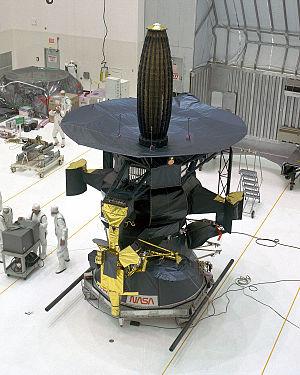
Galileo est une sonde spatiale américaine développée par la NASA qui a pour mission d'étudier la planète Jupiter et ses lunes. Galileo est lancée le 18 octobre 1989 par la navette spatiale américaine Atlantis. La sonde se place en orbite autour de Jupiter le 7 décembre 1995, après un voyage de six ans, au cours duquel elle a recours à l'assistance gravitationnelle de la Terre à deux reprises ainsi qu'à celle de la planète Vénus. Elle circule sur une orbite de deux mois qu'elle parcourt à 35 reprises au cours de la phase scientifique de la mission qui s'achève après deux prolongations en 2003.
Jupiter est une planète géante gazeuse. Il s'agit de la plus grosse planète du Système solaire, plus volumineuse et massive que toutes les autres planètes réunies, et la cinquième planète par sa distance au Soleil.
Une sonde spatiale est un véhicule spatial sans équipage lancé dans l'espace pour étudier à plus ou moins grande distance différents objets célestes : le Soleil, les planètes, planètes naines et petits corps, leurs satellites, le milieu interplanétaire ou encore le milieu interstellaire. Une sonde spatiale se distingue des autres engins spatiaux non habités qui restent en orbite terrestre. Les sondes spatiales peuvent prendre un grand nombre de formes pour remplir leur mission : orbiteur placé en orbite autour du corps céleste observé, atterrisseur qui explore in situ le sol de la planète cible, impacteur, etc. Une sonde peut emporter des engins autonomes pour accroître son champ d'investigation : sous-satellite, impacteur, rover, ballon.
L'exploration de Jupiter et de ses satellites à l'aide de sondes spatiales débute en 1973 avec le survol de la planète par Pioneer 10. Jupiter, du fait de sa distance de la Terre et du Soleil, est une destination spatiale complexe qui nécessite un savoir-faire et des ressources financières que, jusque-là, seule l'agence spatiale américaine, la NASA, est parvenue à réunir. En 2016, une dizaine de missions spatiales ont visité Jupiter et ses satellites, dont près de la moitié avait pour objectif principal de bénéficier de l'assistance gravitationnelle de celle-ci pour atteindre une autre destination. Seules deux d'entre elles, Galileo et, depuis 2016, Juno, ont pu mener des missions prolongées en se plaçant en orbite. Malgré la puissance toujours plus importante des télescopes terrestres, les missions spatiales, grâce aux mesures effectuées in situ, constituent une source d'informations irremplaçable sur les caractéristiques du système jovien.